William Dandridge Peck

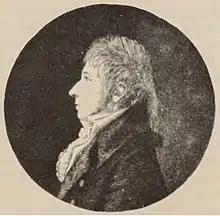

William Dandridge Peck (May 8, 1763 – October 8, 1822) was an American naturalist, the first native-born entomologist and a pioneer in the field of economic entomology. In 1806 he became the first professor of natural history at Harvard, a position he held until his death in 1822.